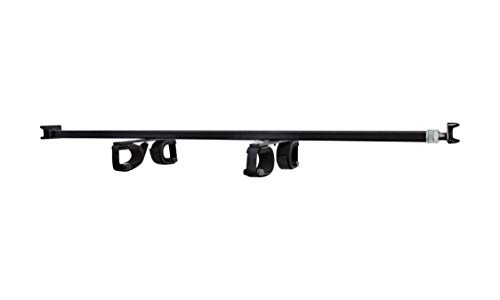
Great Day Quick-Draw Overhead Gun Rack - Intended for Can AM Defender XT, Polaris Ranger 900 & 570 Full-Size - Roll Bar Width of 48-54in - Black Powder-Coated Finish - 2 Gun Model, QD858-OGR-CC
Brand: Great Day
Category: Vehicles & Parts > Vehicle Parts & Accessories > Vehicle Storage & Cargo > Motor Vehicle Carrying Racks > Vehicle Gun Racks